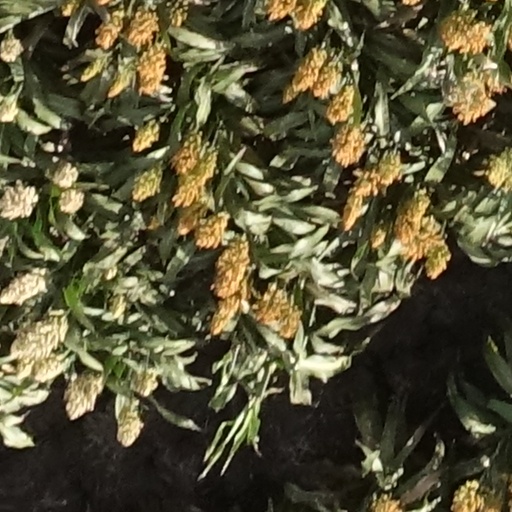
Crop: sorghum